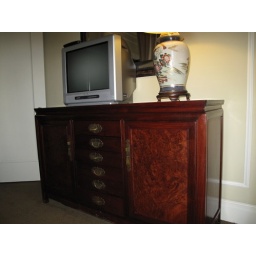
park manor suites, in san diego...a very nice place to stay, and right cross street from balboa park